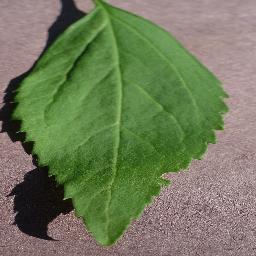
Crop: cherry
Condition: (including_sour)_healthy